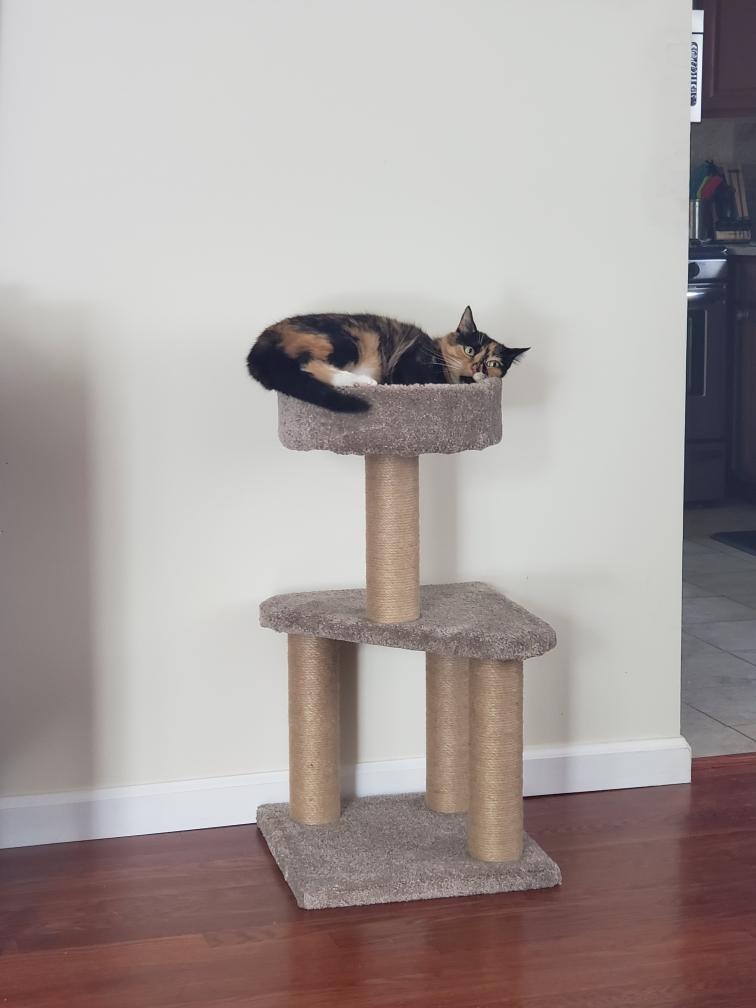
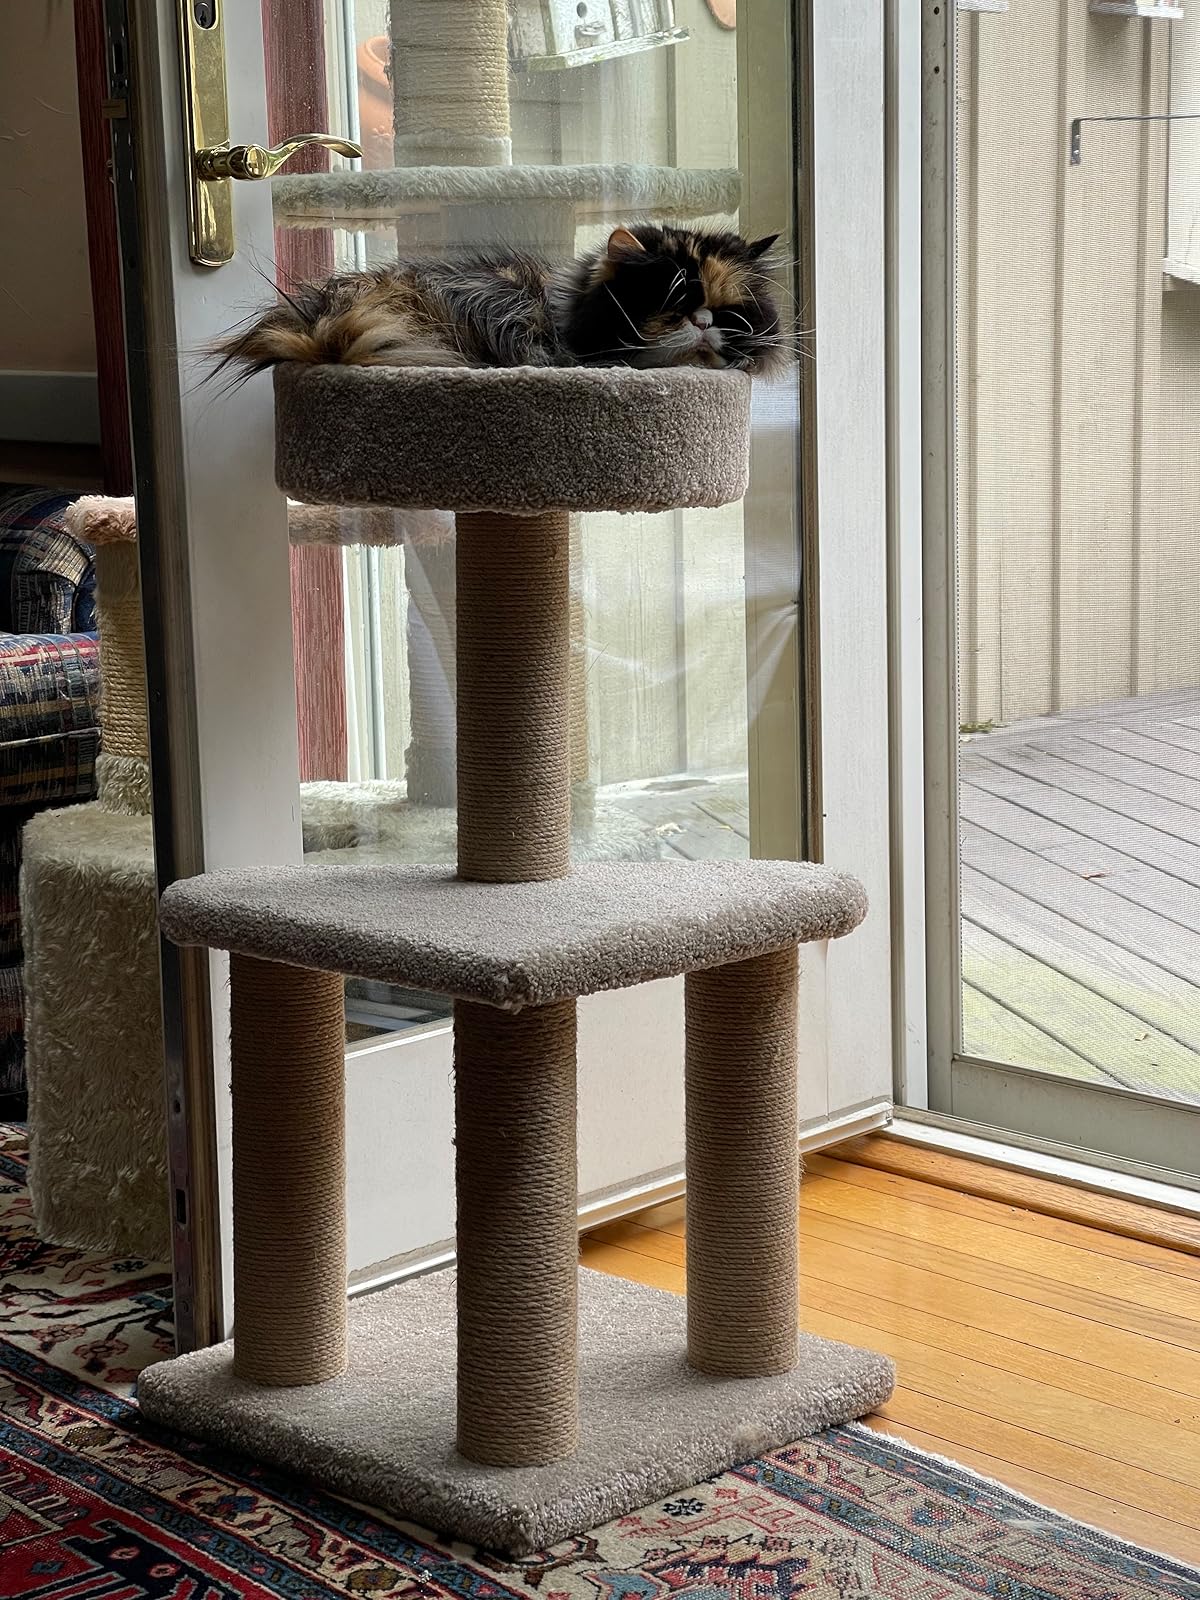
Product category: items_cat tree
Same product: yes